Jingjintang Expressway

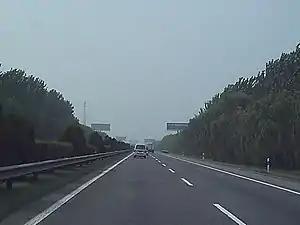
Jingjintang Expressway in Tianjin, July 2004

Beijing (Fenzhongsi - Shibalidian - Dayangfang - Majuqiao - Caiyu) - Langfang (Hebei) - Tianjin (Yangcun - Central Tianjin - Tianjin Airport - Tanggu District/TEDA).